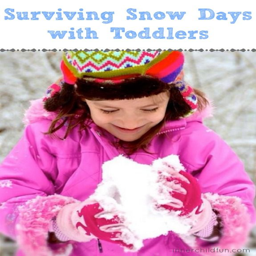
what to do with risk factor